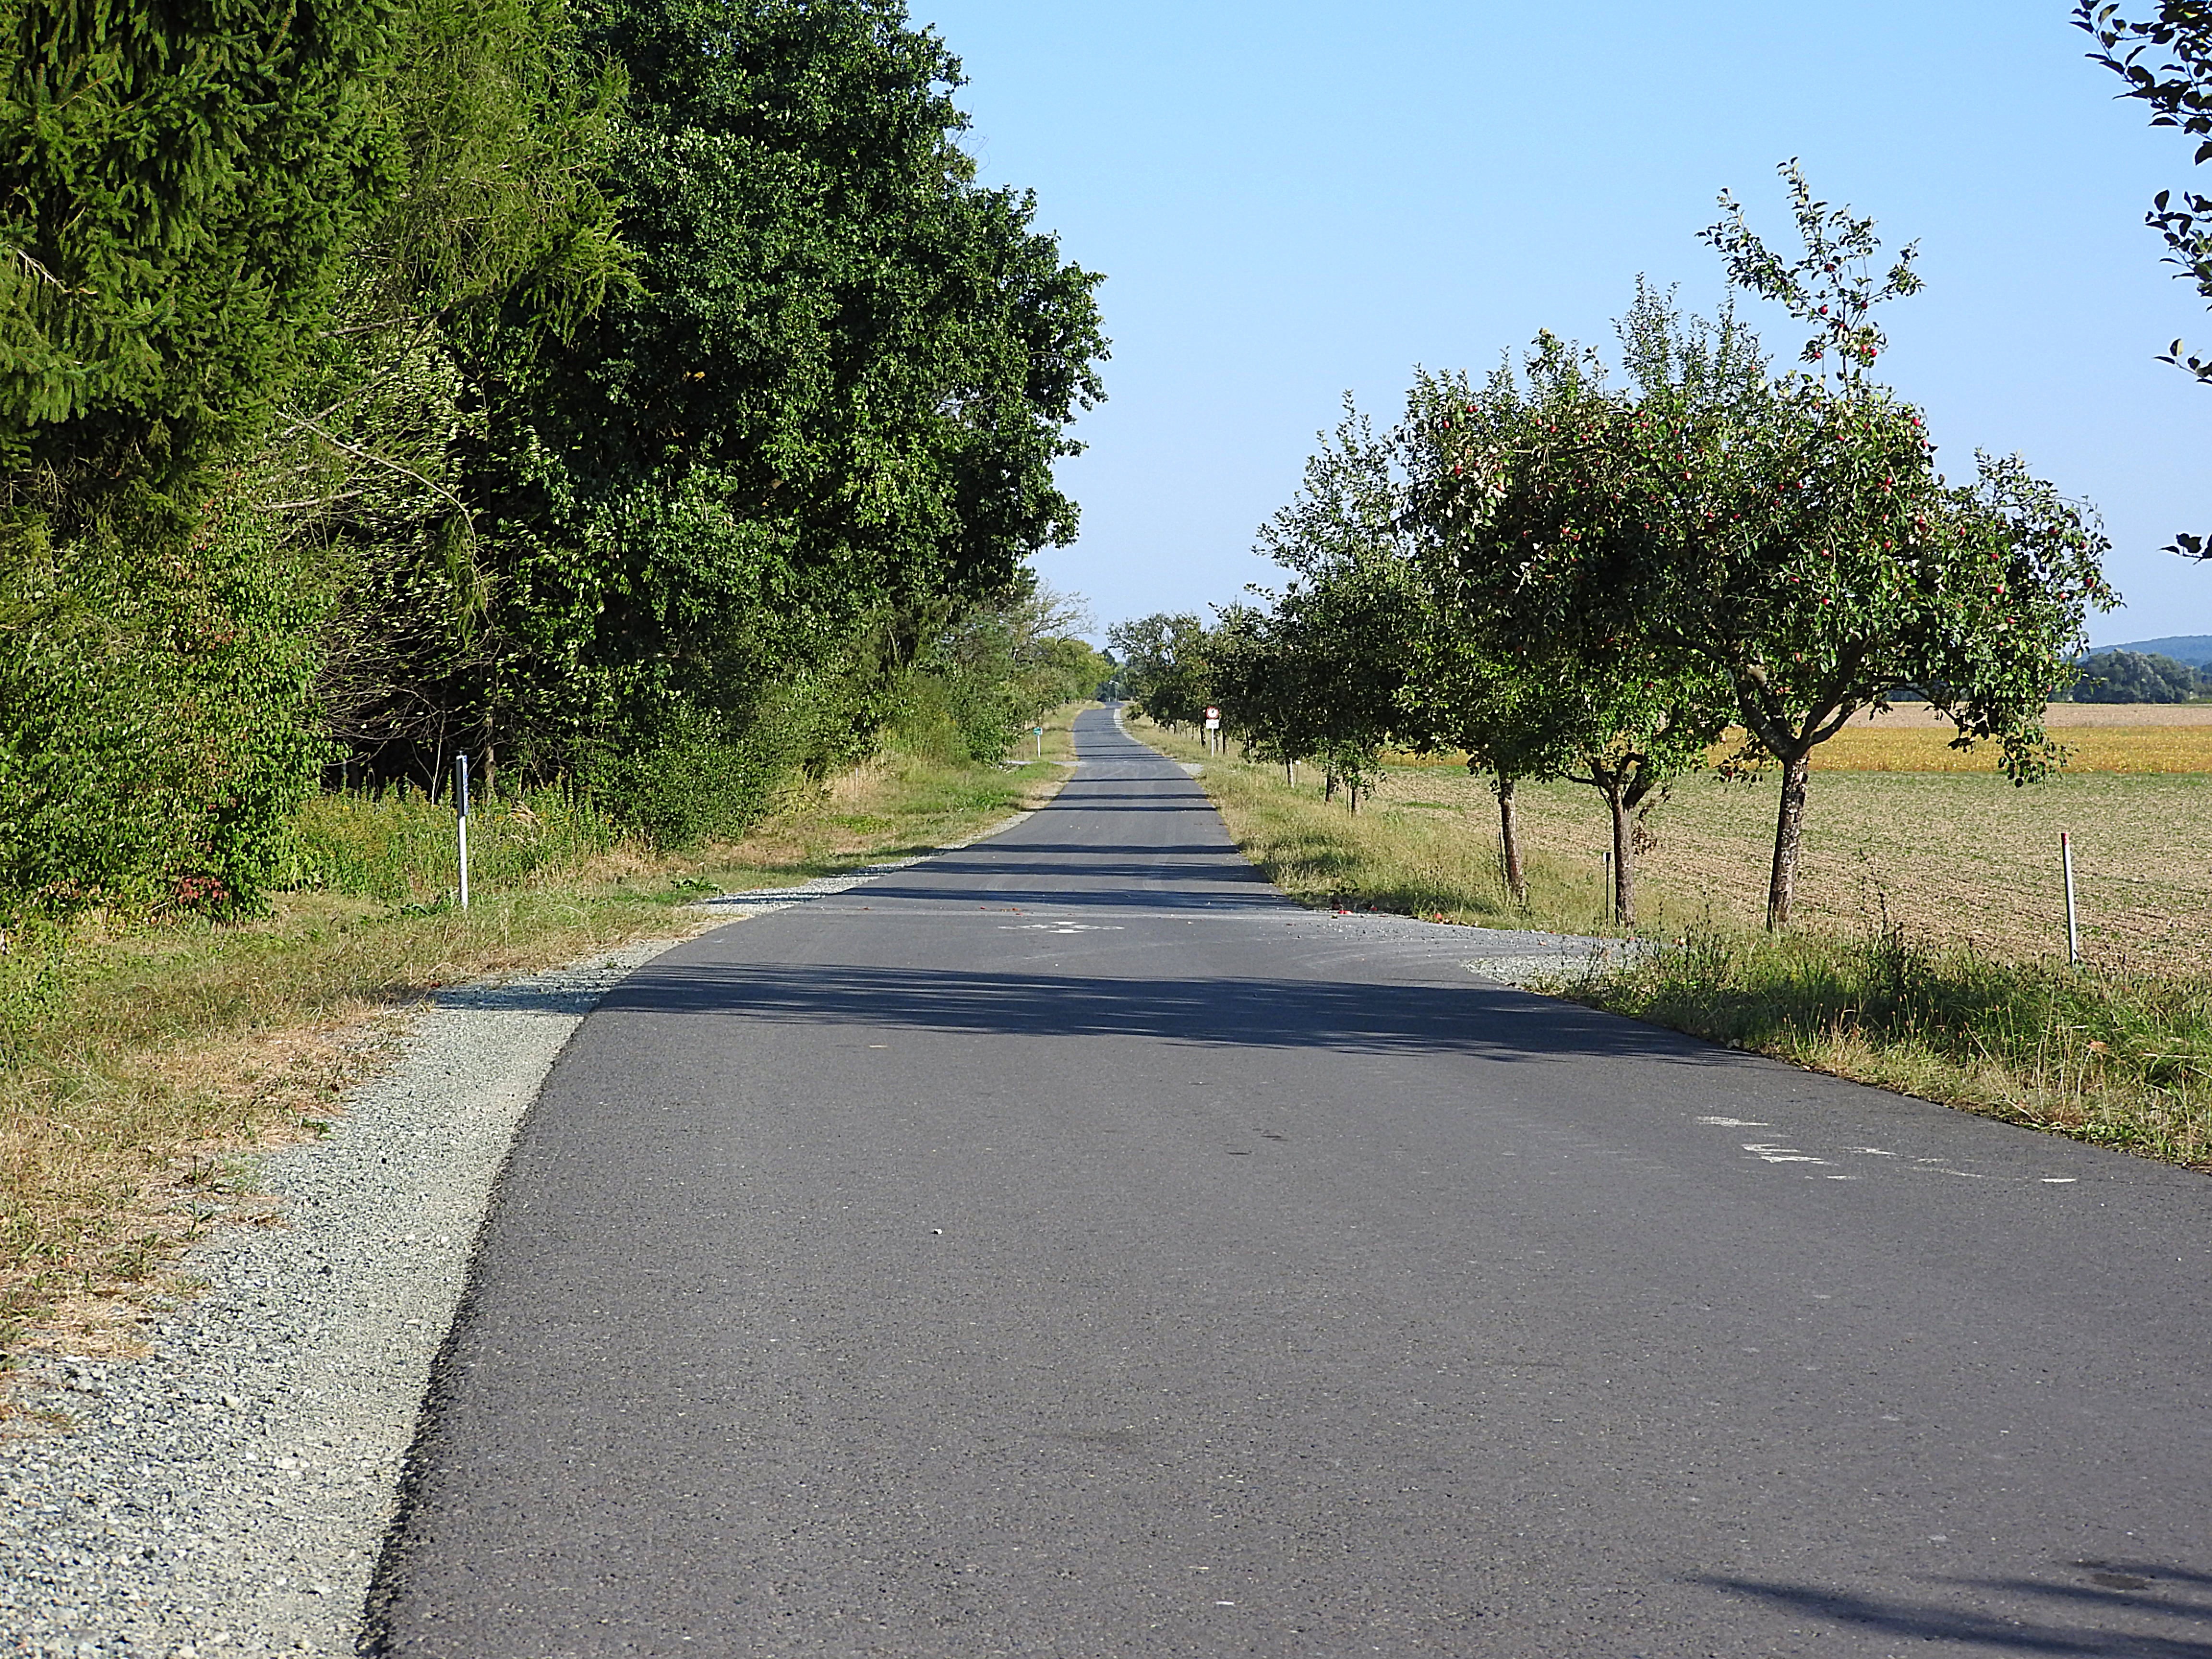
tree, grass, road, trail, sidewalk, highway, asphalt, lane, infrastructure, away, rural area, road surface, residential area, nonbuilding structure